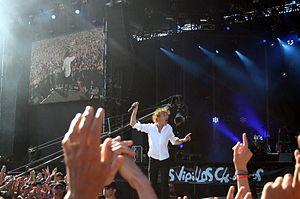
Alain Souchon au festival des Vieilles Charrues 2010 (Finistère, Bretagne, France)
Alain Souchon, né Alain Kienast, est un auteur-compositeur-interprète et acteur français né le 27 mai 1944 à Casablanca au Maroc. Figure majeure de la chanson française depuis les années 1970, sa carrière est notamment marquée par sa collaboration avec Laurent Voulzy entamée en 1974. Il a vendu plus de 9 millions de disques.